Federalism in the United Kingdom

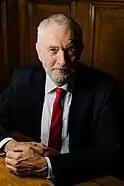
Jeremy Corbyn in 2019.

A report commissioned by the UK Labour Party during the leadership of Jeremy Corbyn was published in February 2021. The report, titled "Remaking the British State: For the many Not the few", proposed constitutional reform of the devolved governments of the UK and establishment of a federal UK system.